Gmina Lewin Brzeski

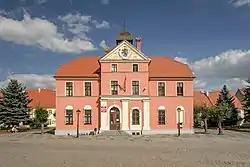
Lowin Brzeski Löwen rathaus

Gmina Lewin Brzeski is an urban-rural gmina (administrative district) in Brzeg County, Opole Voivodeship, in south-western Poland. Its seat is the town of Lewin Brzeski, which lies approximately south-east of Brzeg and north-west of the regional capital Opole.